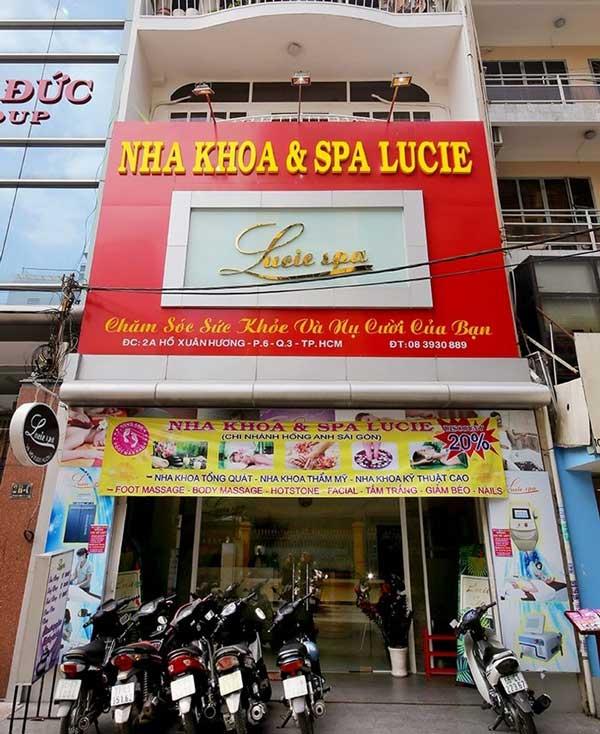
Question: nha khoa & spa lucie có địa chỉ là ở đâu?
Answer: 2a hồ xuân hương, phường 6, quận 3, thành phố hồ chí minh